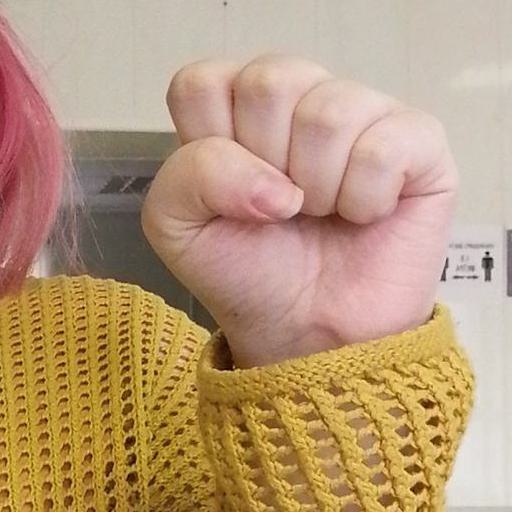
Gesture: fist